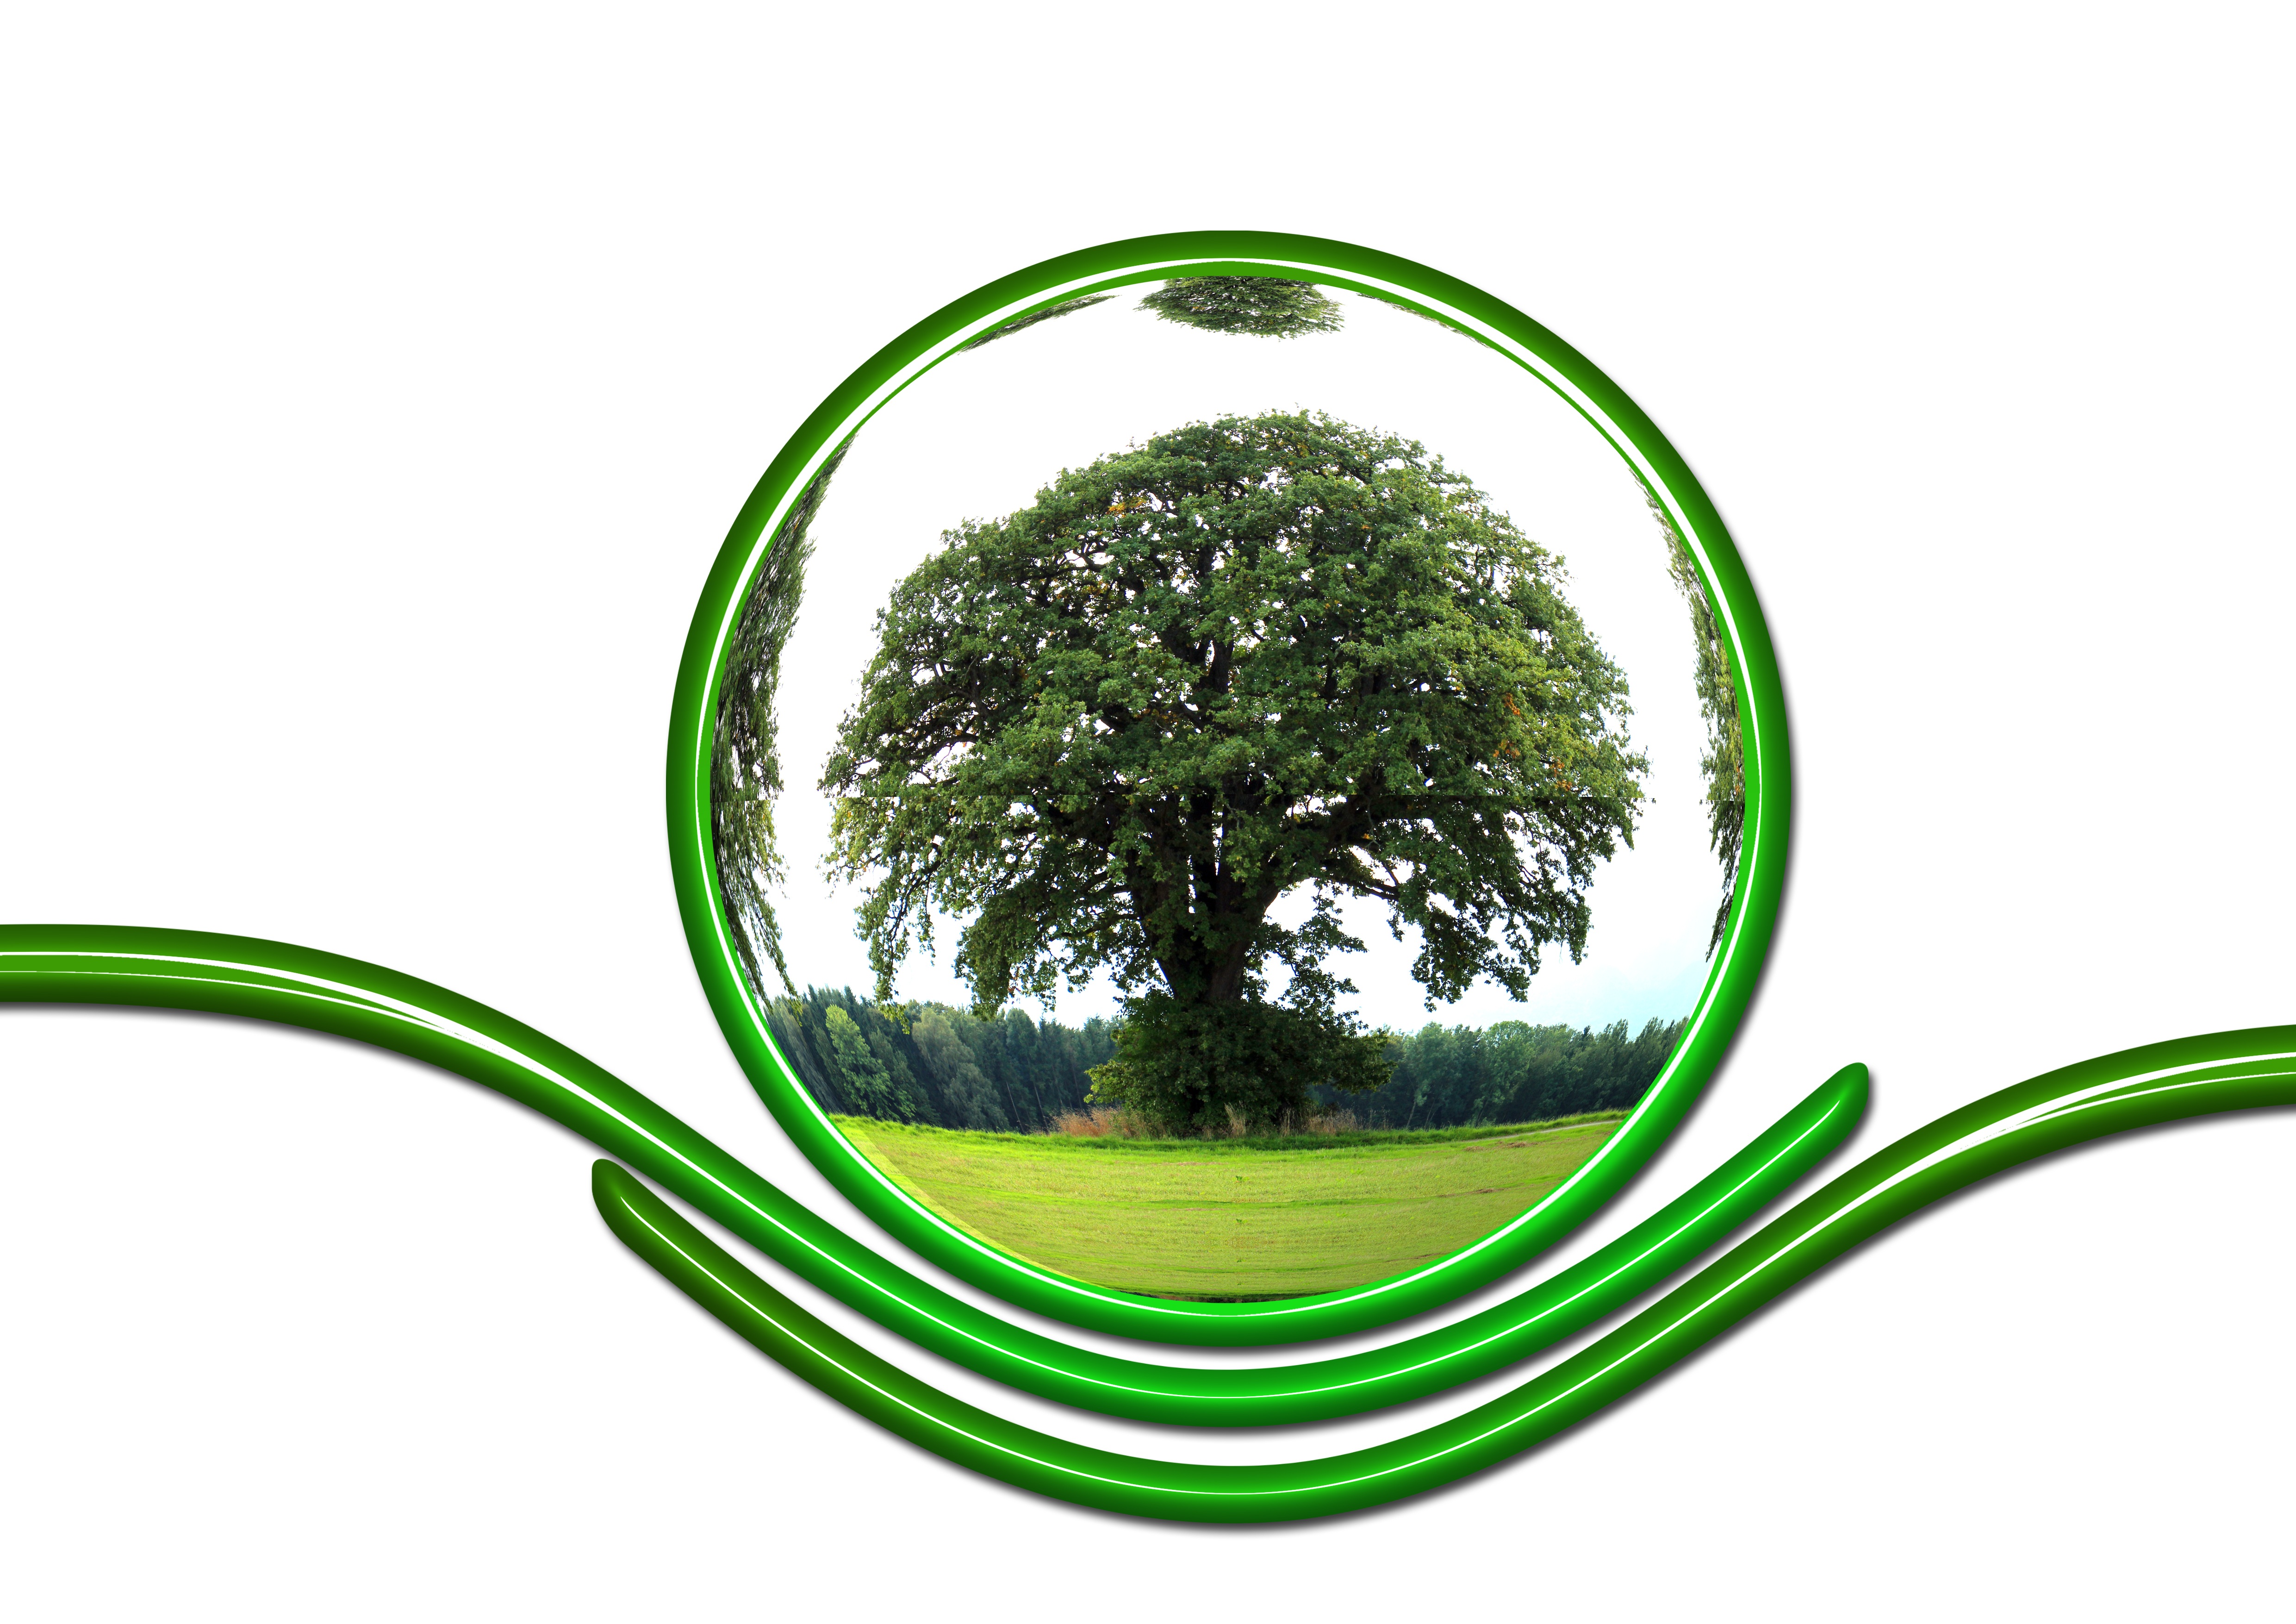
tree, grass, plant, environment, line, green, circle, globe, world, eco, ecology, earth, globalization, planet, conservation, protection, protect, graphics, global, responsibility, product design, grass family